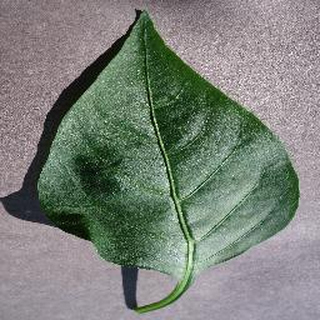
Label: healthy_bell_pepper